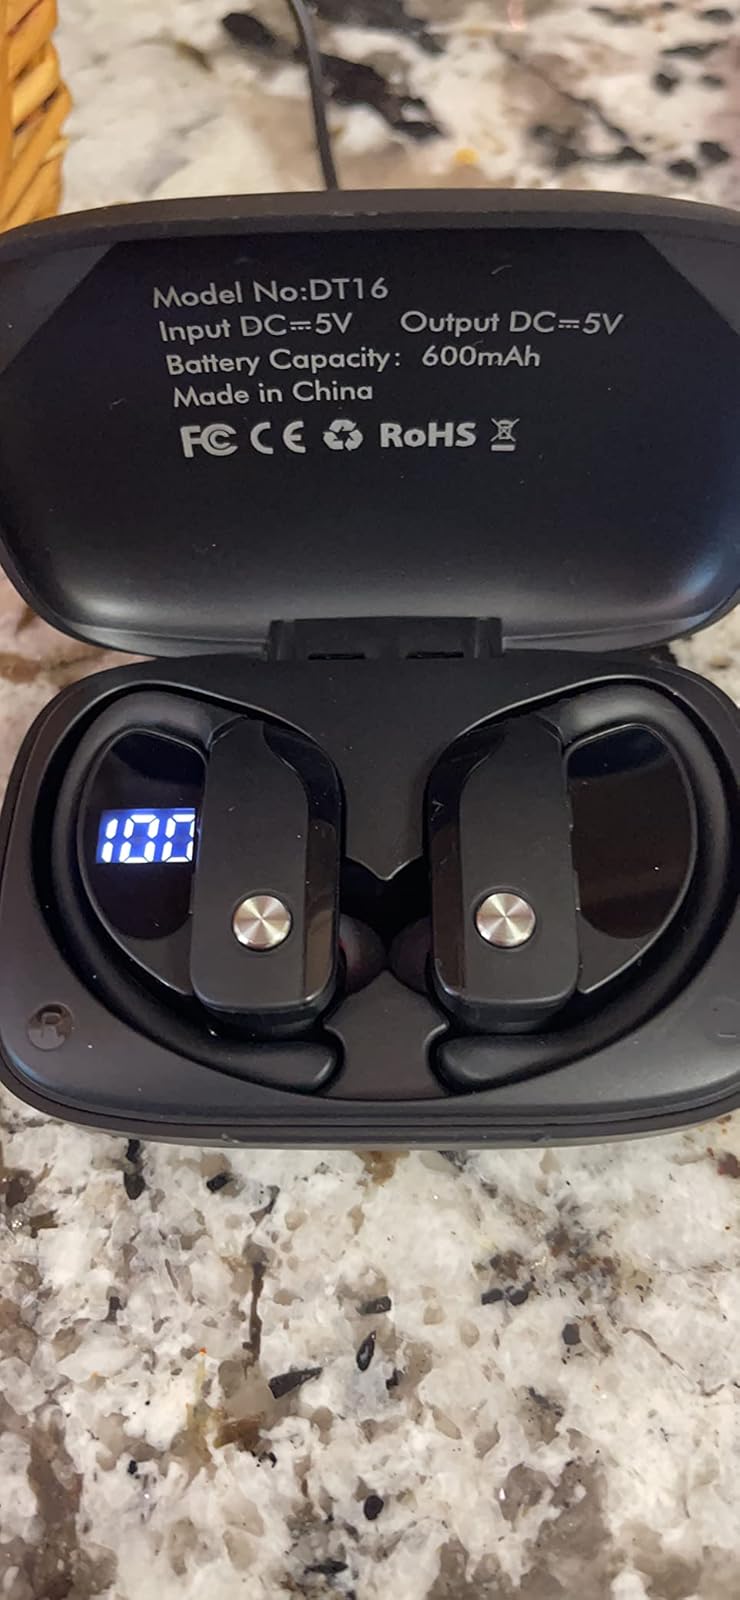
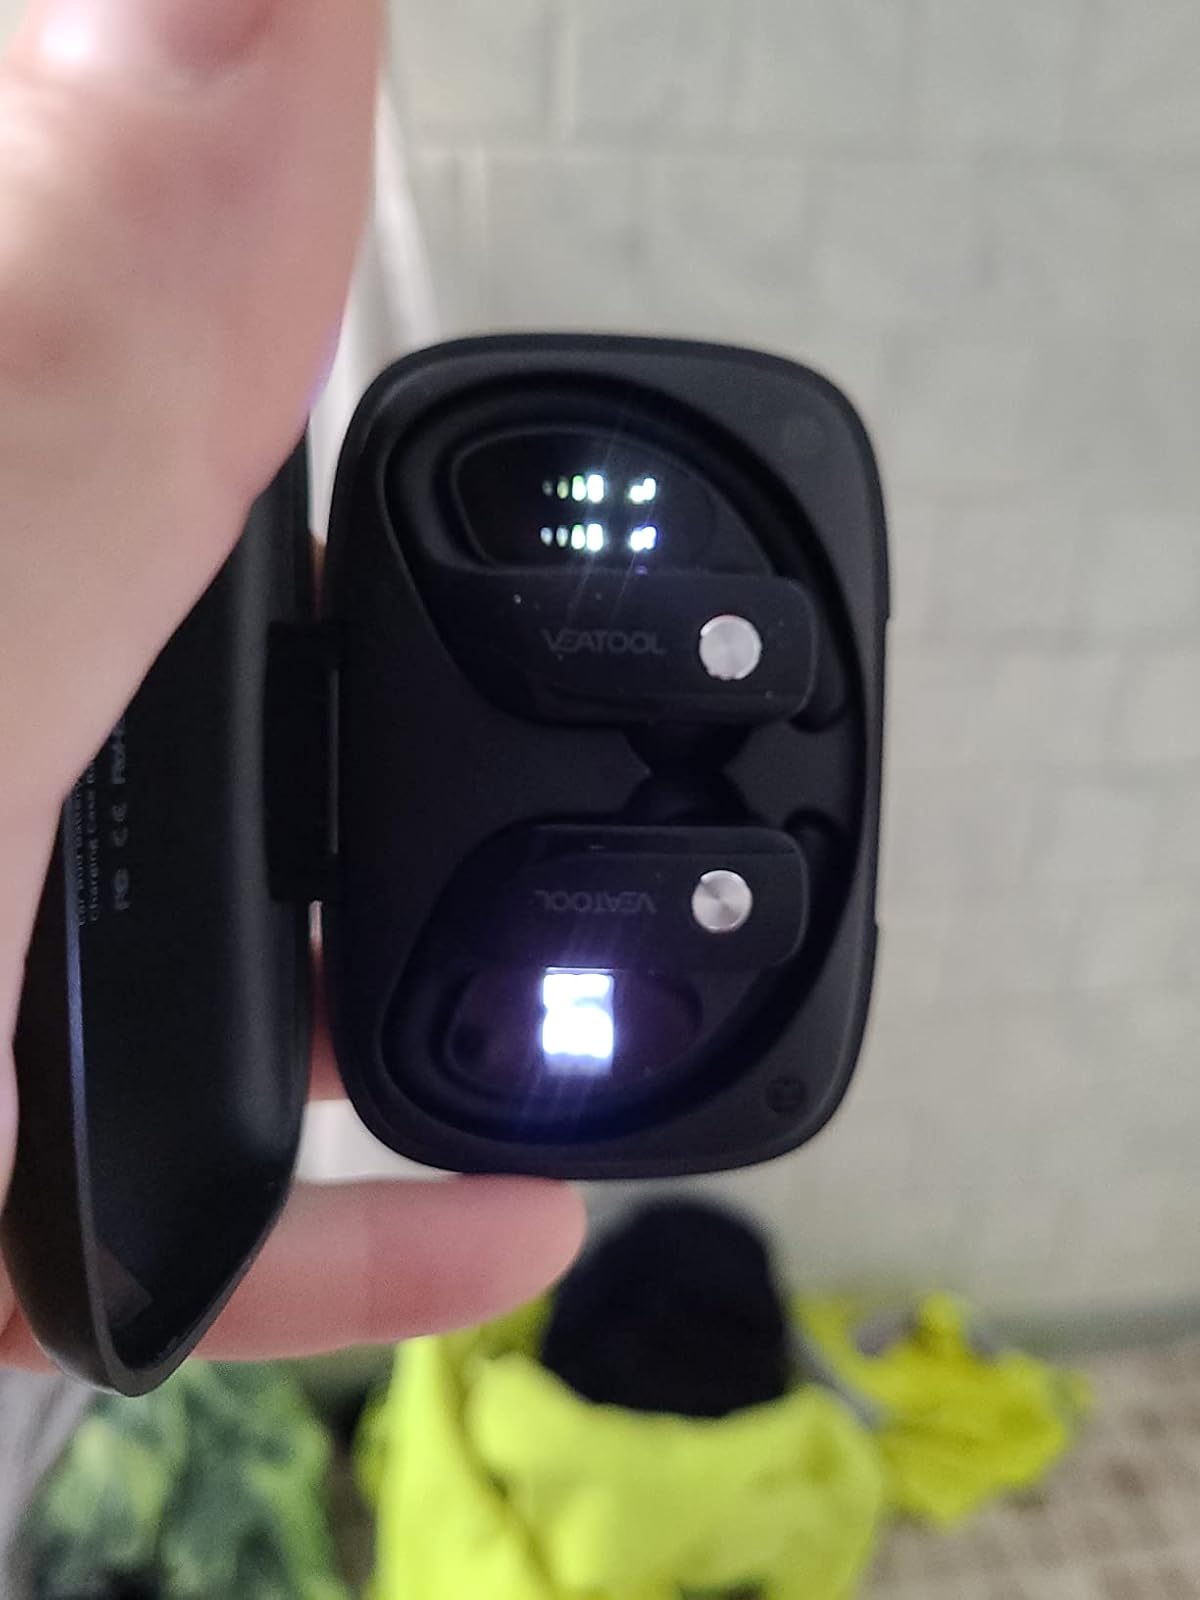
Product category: earbuds
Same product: no